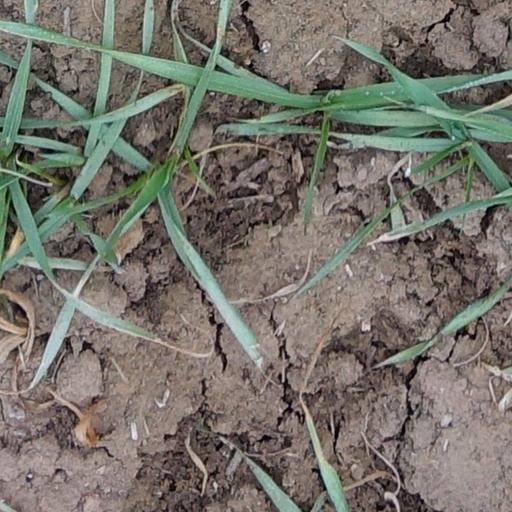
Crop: wheat